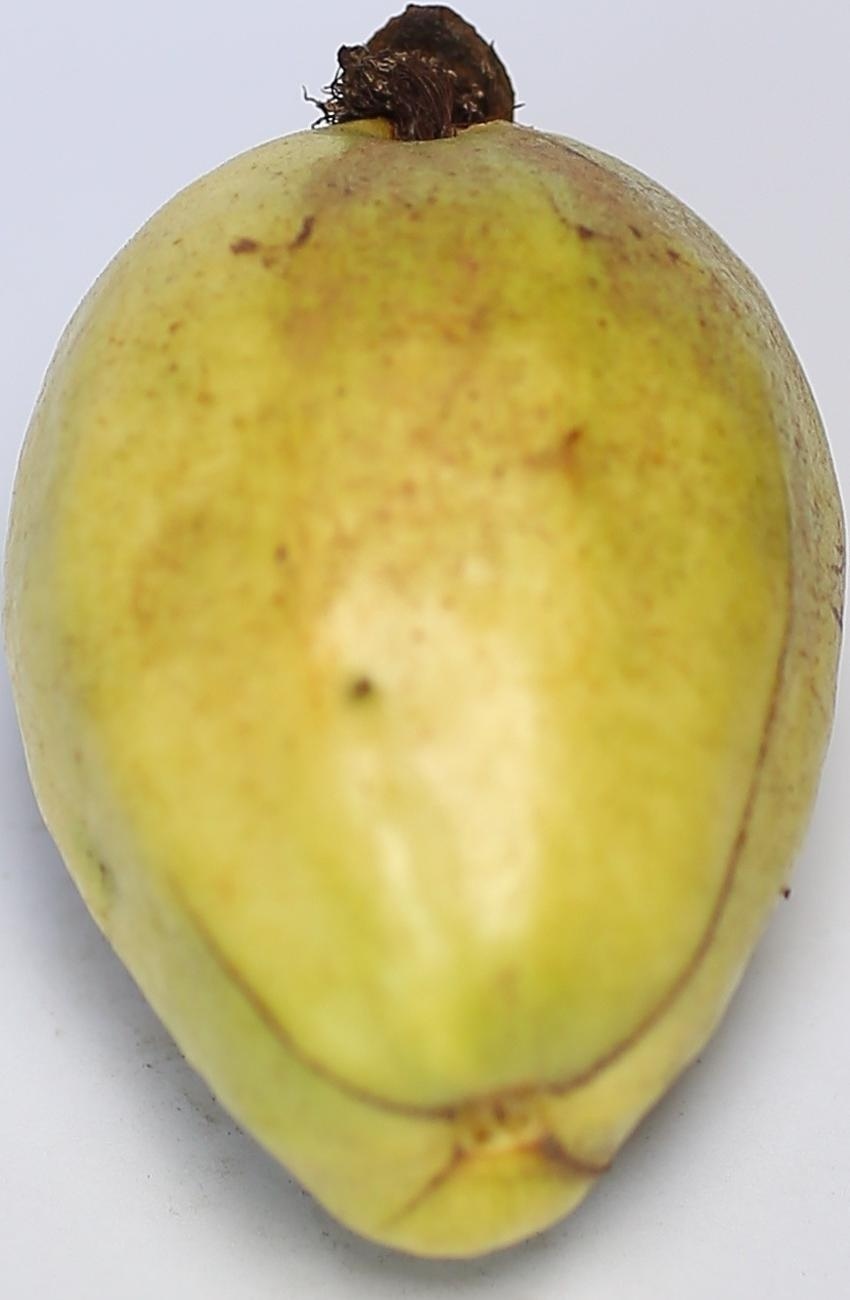
Maturity: mature-green
Variety: thadhrami